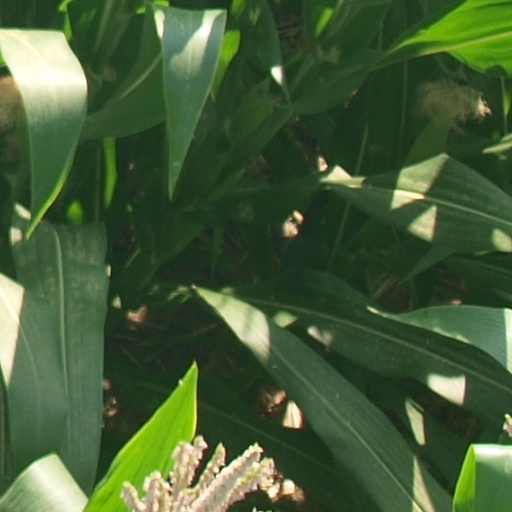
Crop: maize; corn